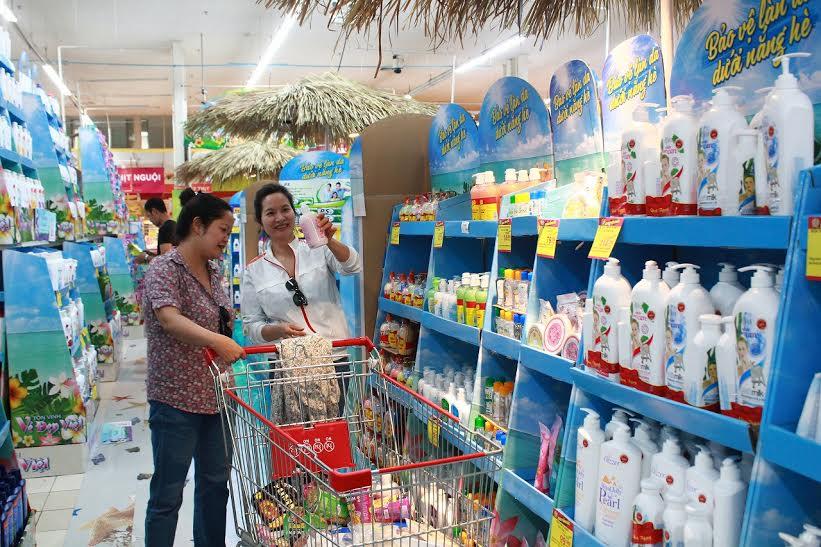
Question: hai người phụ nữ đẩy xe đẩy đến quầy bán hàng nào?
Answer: quầy bán sữa tắm